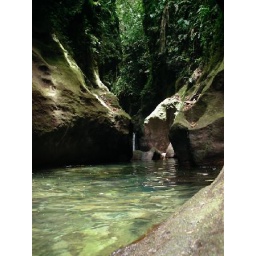
Look for colorful fish and fresh water shrimp by the zillion